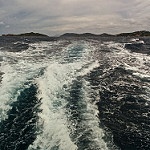
Label: sea